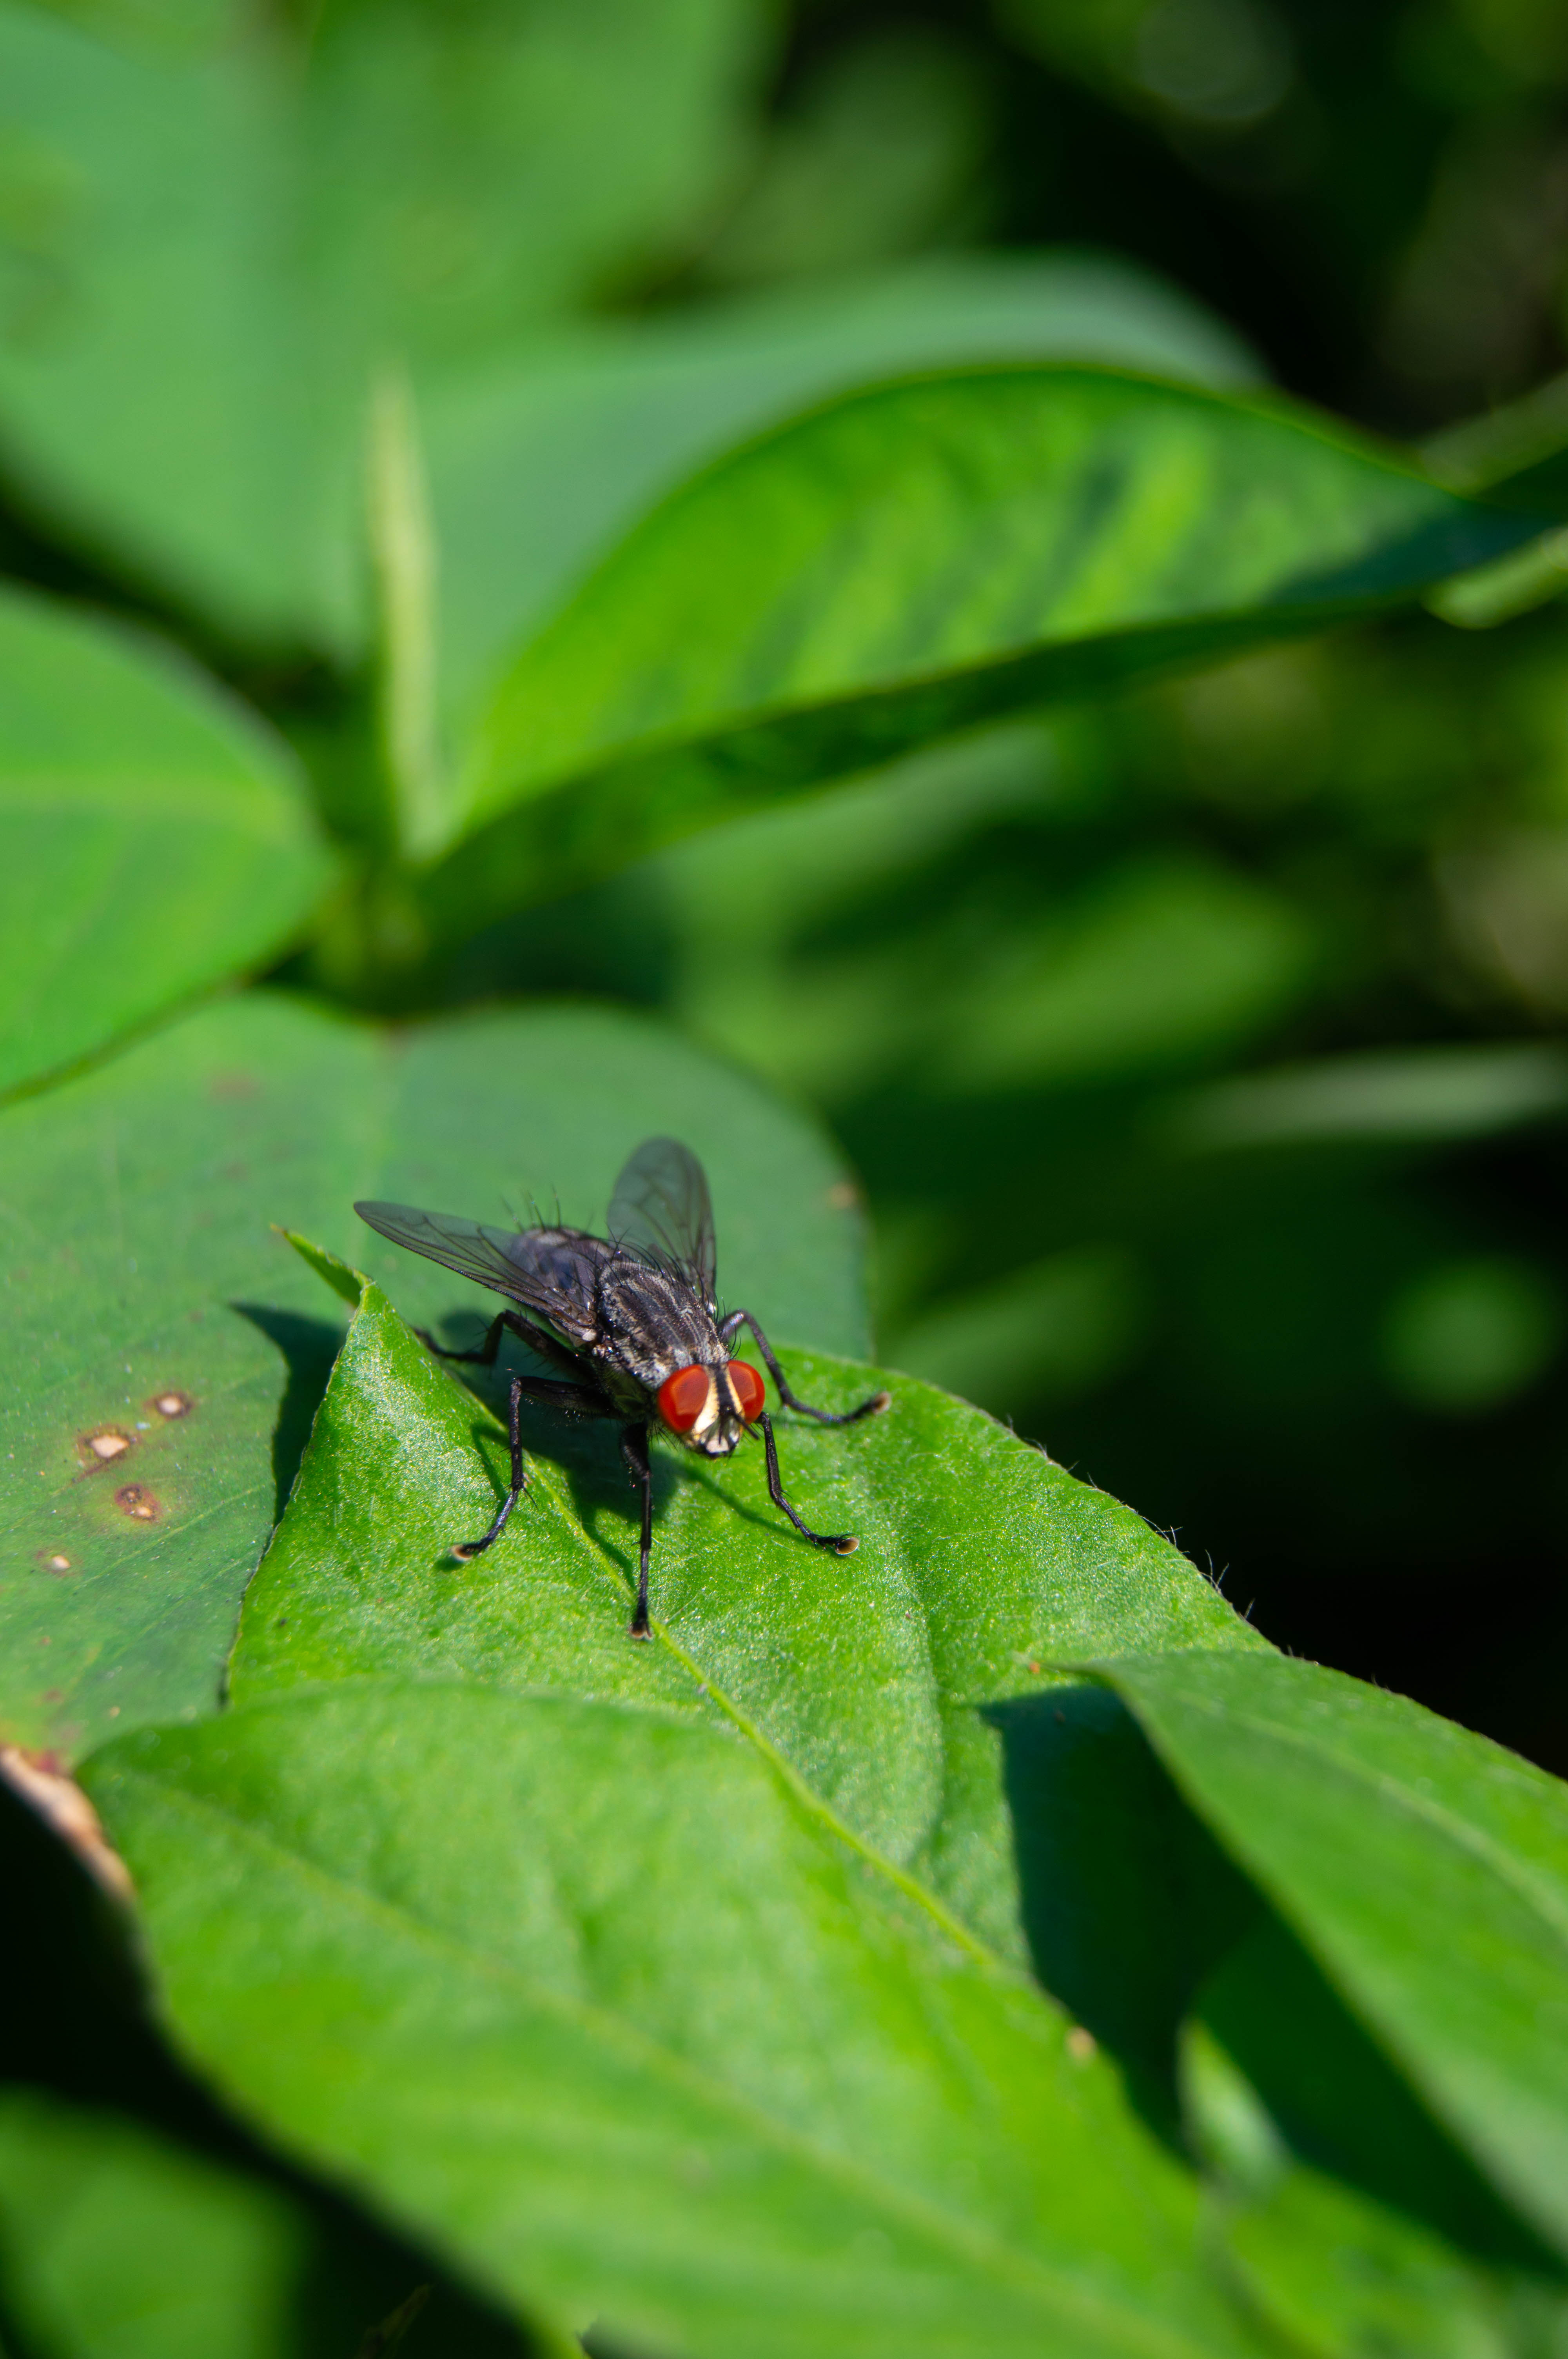
natural, insect, arthropod, terrestrial plant, pest, plant, parasite, macro photography, fly, wildlife, invertebrate, membrane winged insect, house fly, natural landscape, plant stem, electric blue, herbaceous plant, tachinidae, blowflies, perennial plant, wing, flowering plant